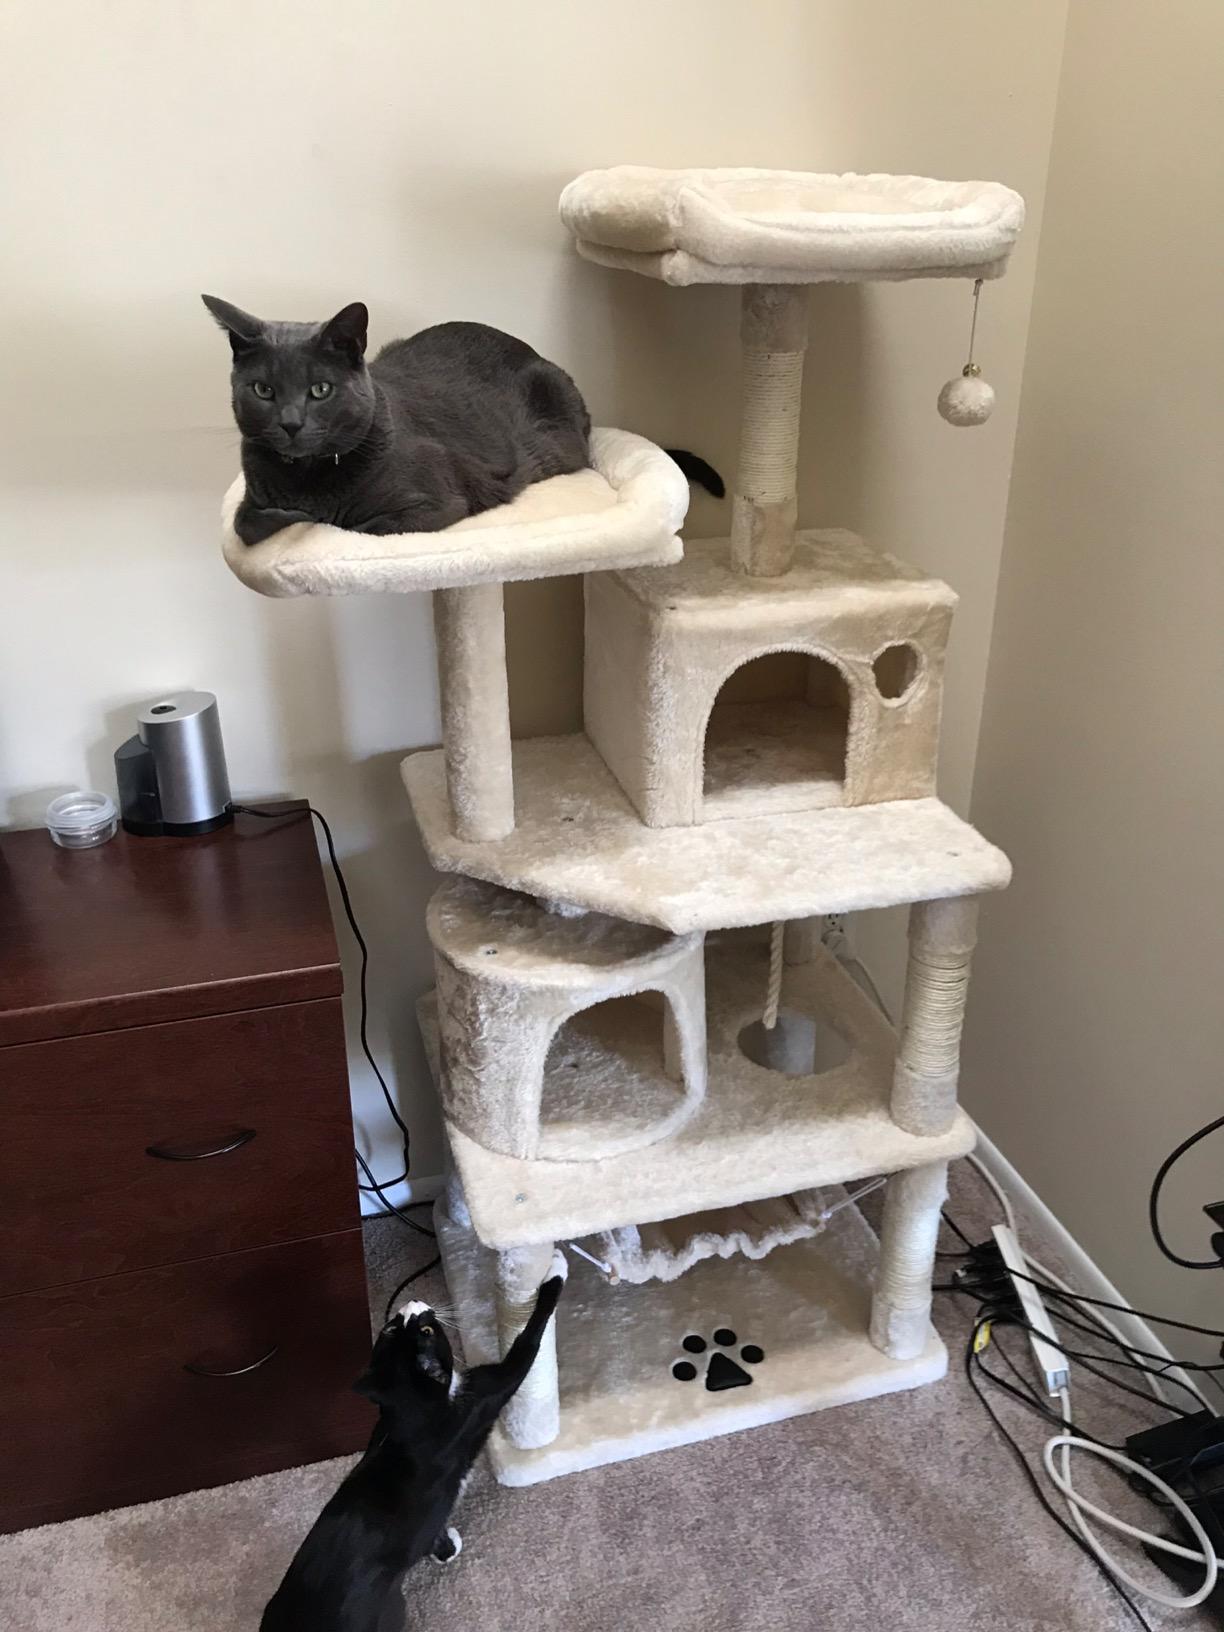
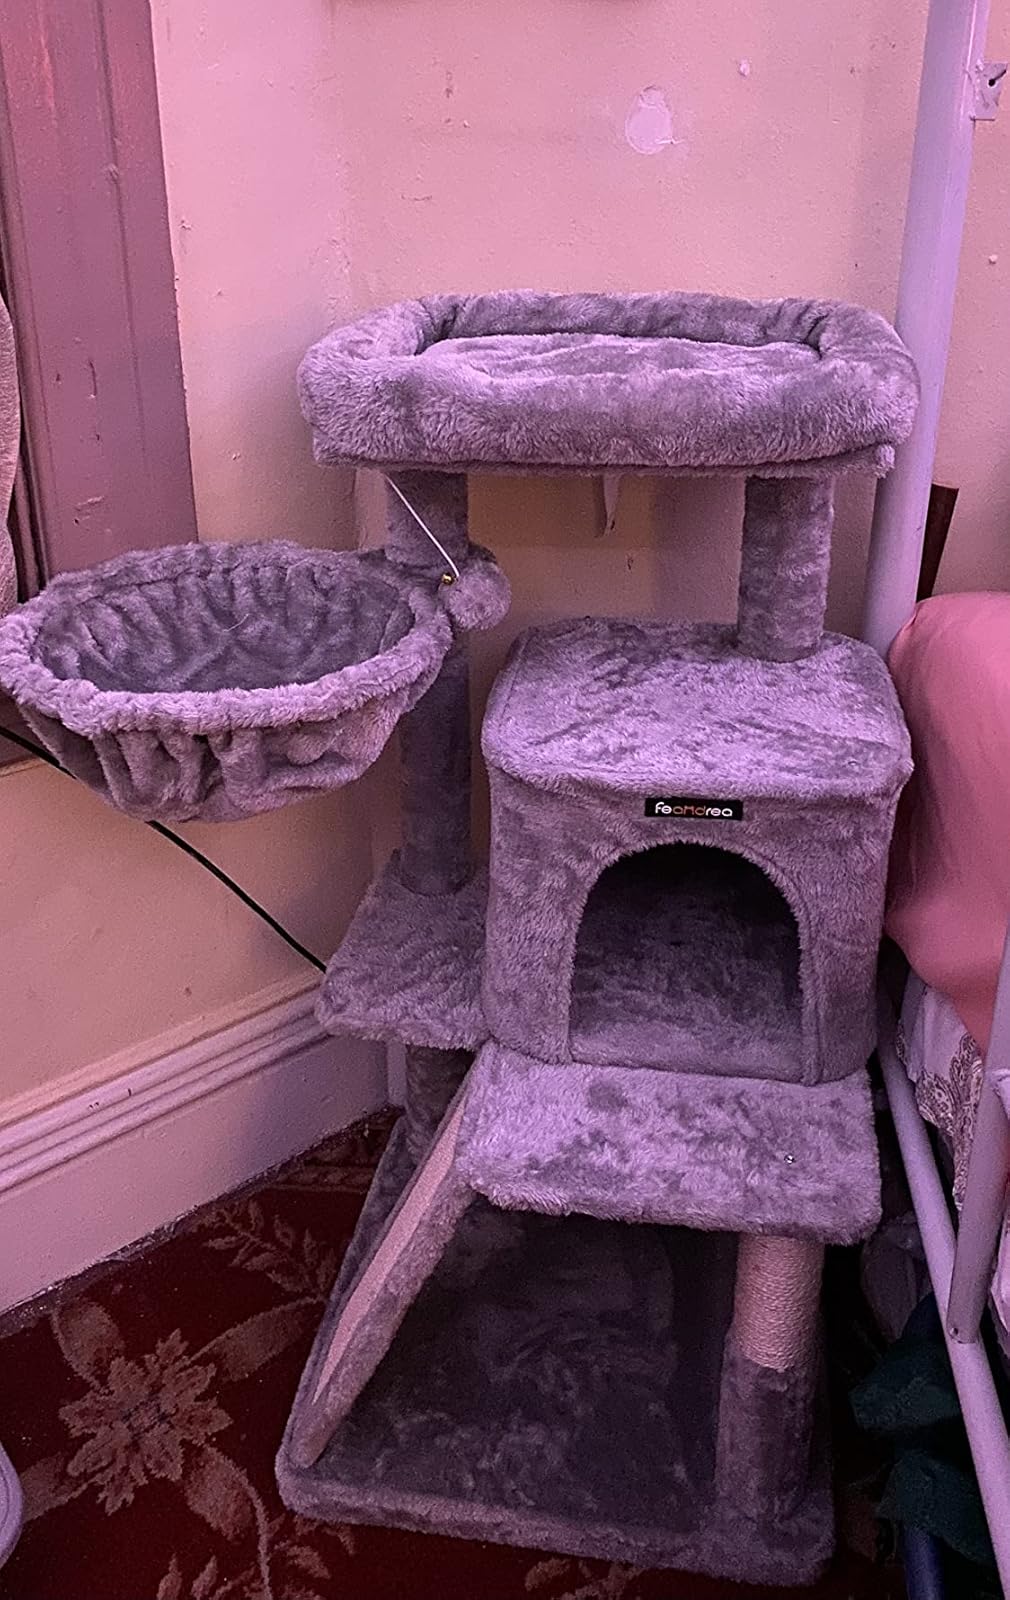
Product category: items_cat tree
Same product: no